Iván Morales (footballer)

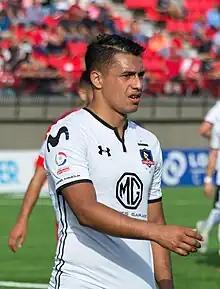
Morales with Colo-Colo in 2019

Iván Andrés Morales Bravo (born 29 July 1999) is a Chilean professional footballer who plays as a forward who plays for Argentine Primera División side Sarmiento.